North Carolina age of juvenile jurisdiction

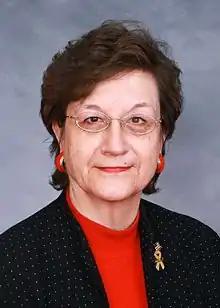
Representative Marilyn Avila, one of the primary sponsors of House Bill 632

North Carolina House Bill 632 is bipartisan and supported primarily by children advocacy groups such as Action for Children North Carolina and have made several attempts to push legislation. The primary sponsors of the bill include Representatives David Lewis, Shirley Randleman, Marilyn Avila, and Alice Bordsen. The bill is described as "an act to amend the definition of delinquent juvenile to raise the age from sixteen to eighteen years in six-month increments over a four-year period, to provide that sixteen- and seventeen-year-olds who have been previously convicted of a felony in adult court shall remain in adult court, to provide that sixteen- and seventeen-year olds alleged delinquent for a class A-E felony shall be transferred to adult court, to make conforming changes to other statutes relevant to changing the definition of delinquent juvenile, and to extend the youth accountability task force." This bill was filed on April 5, 2011 and was referred to the Committee on Rules, Calendar, and Operations of the House on the following day. On April 7, 2011 the bill was withdrawn from the committee and was re-referred to the Committee. Similar bills have failed in the past because they do not consider the biggest problem associated with the legislation which is the cost associated with increasing the number of children in an underfunded program.